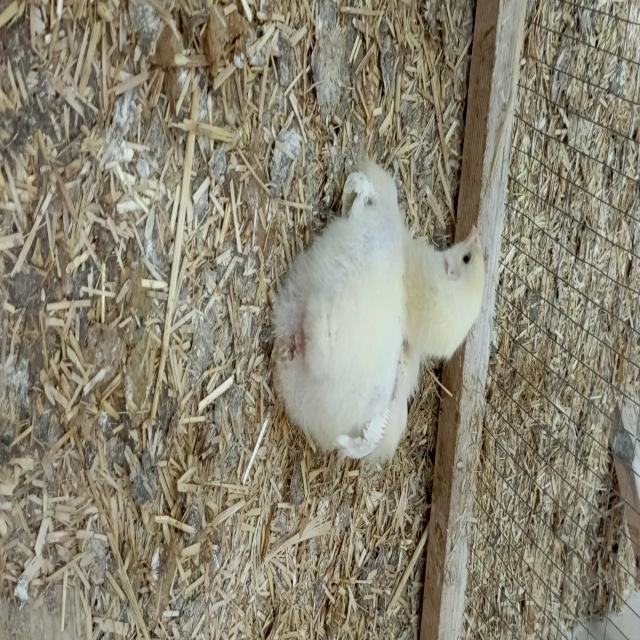
Weight: 398 g